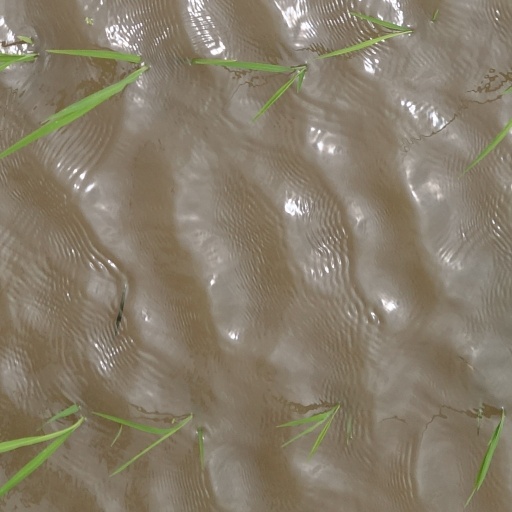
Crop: rice